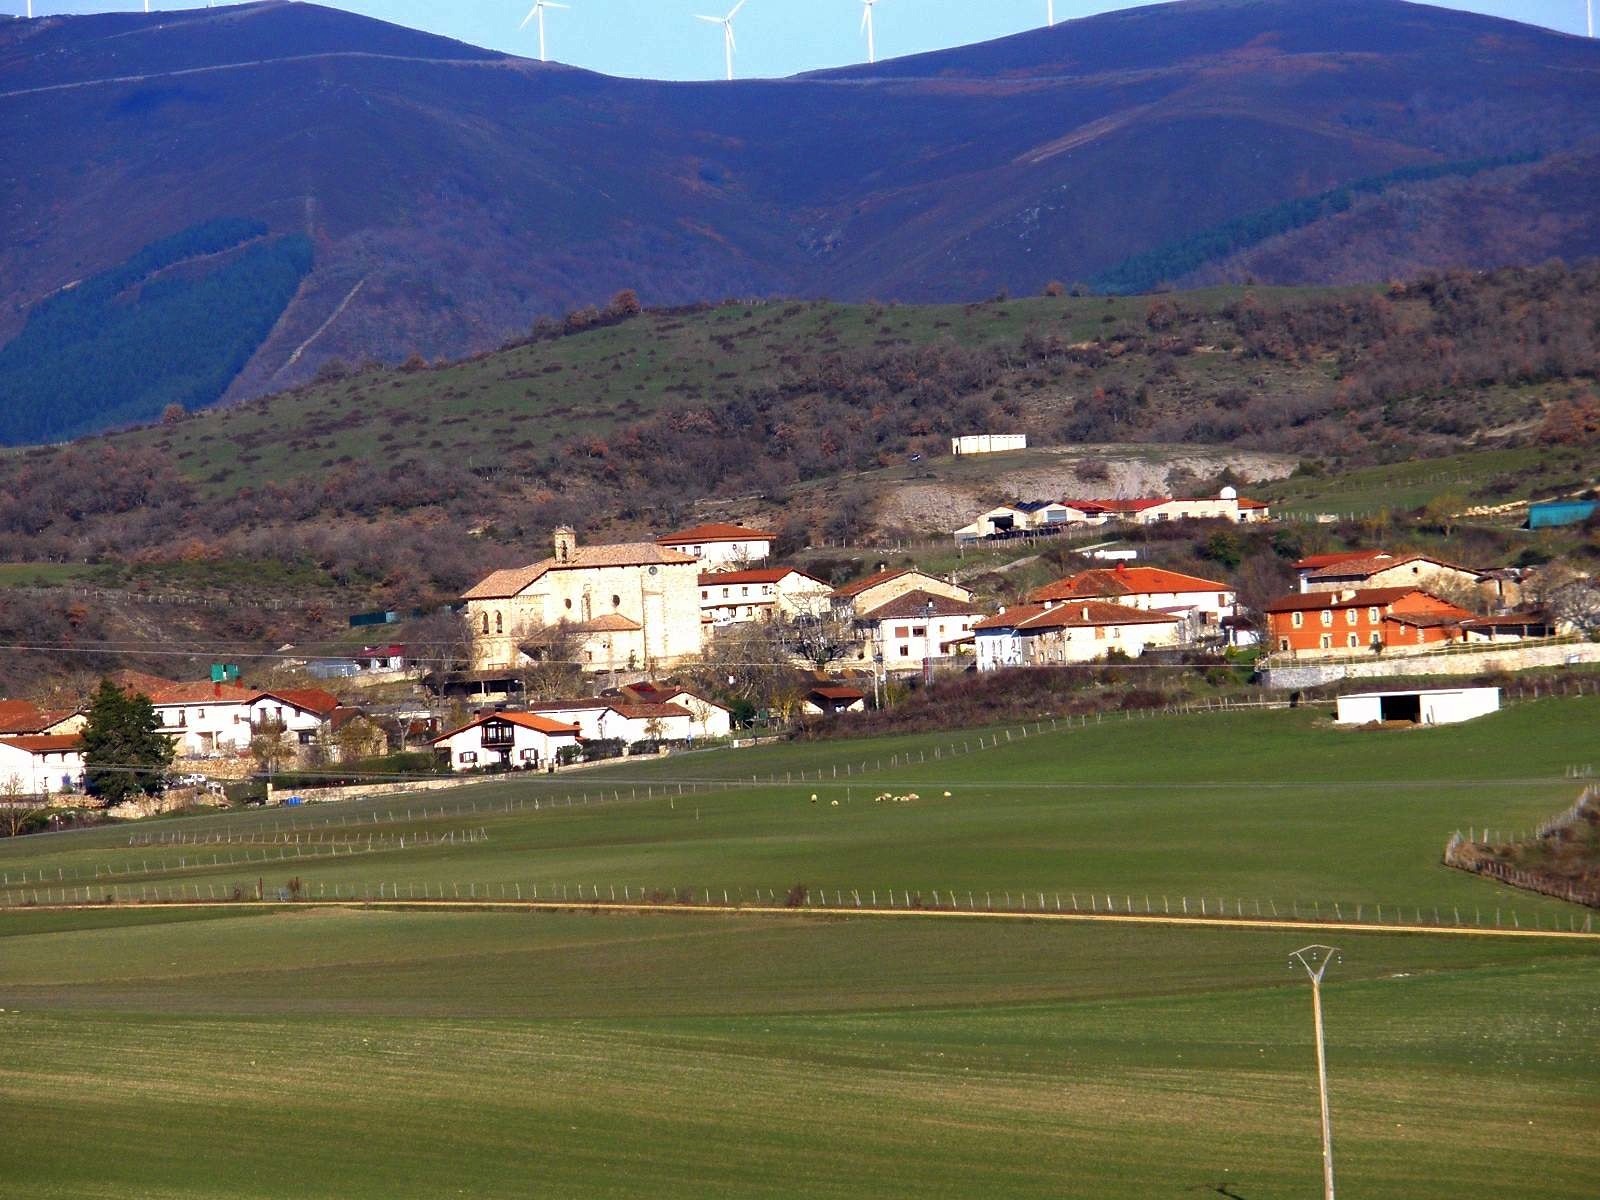
landscape, nature, grass, mountain, structure, field, countryside, hill, town, mountain range, country, village, scenic, stadium, plants, golf course, outside, spain, fields, sports, mountains, plateau, rural area, aerial photography, geographical feature, atmosphere of earth, mountainous landforms, sport venue, alava